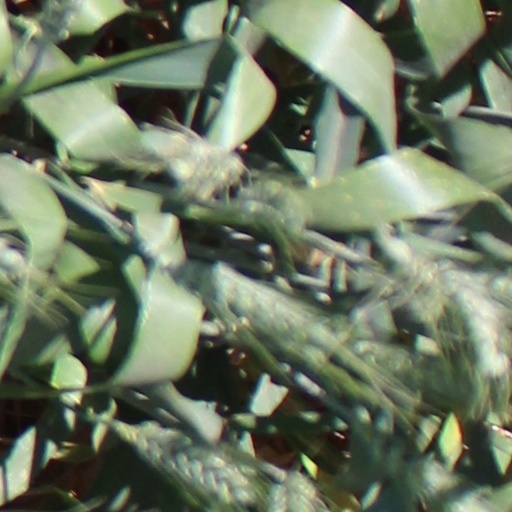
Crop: wheat